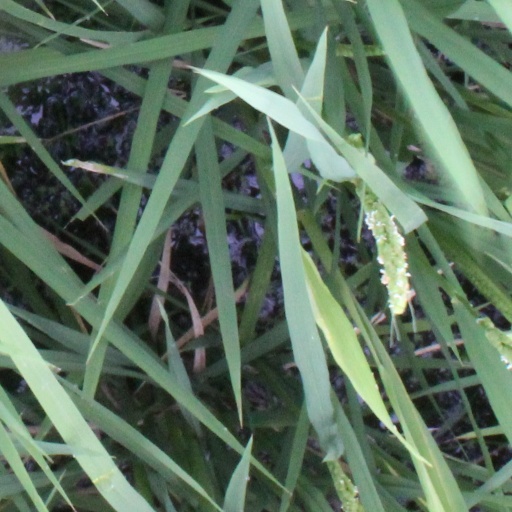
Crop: rice